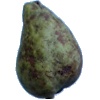
Label: pear_stone